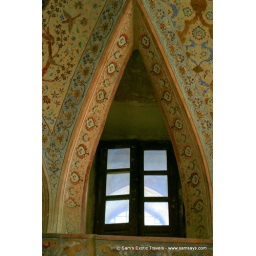
Esfahan's Ali Qapa (Royal Palace) in Naghsh-i Jahan Square - third floor window detail.